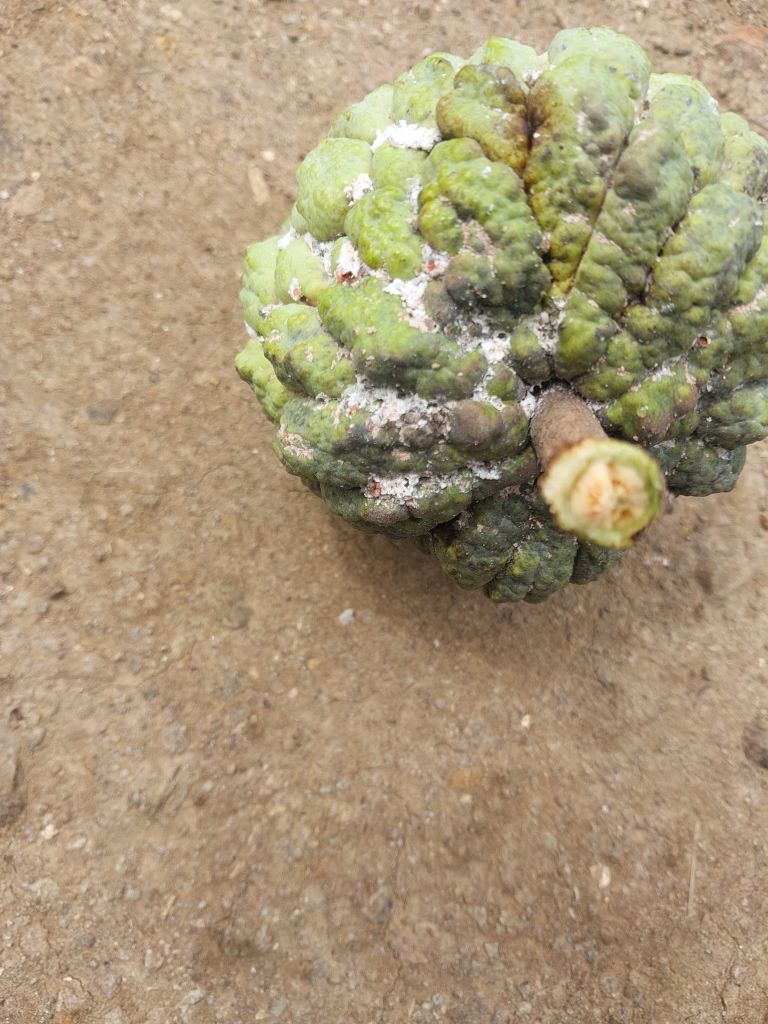
Disease label: Blank Canker